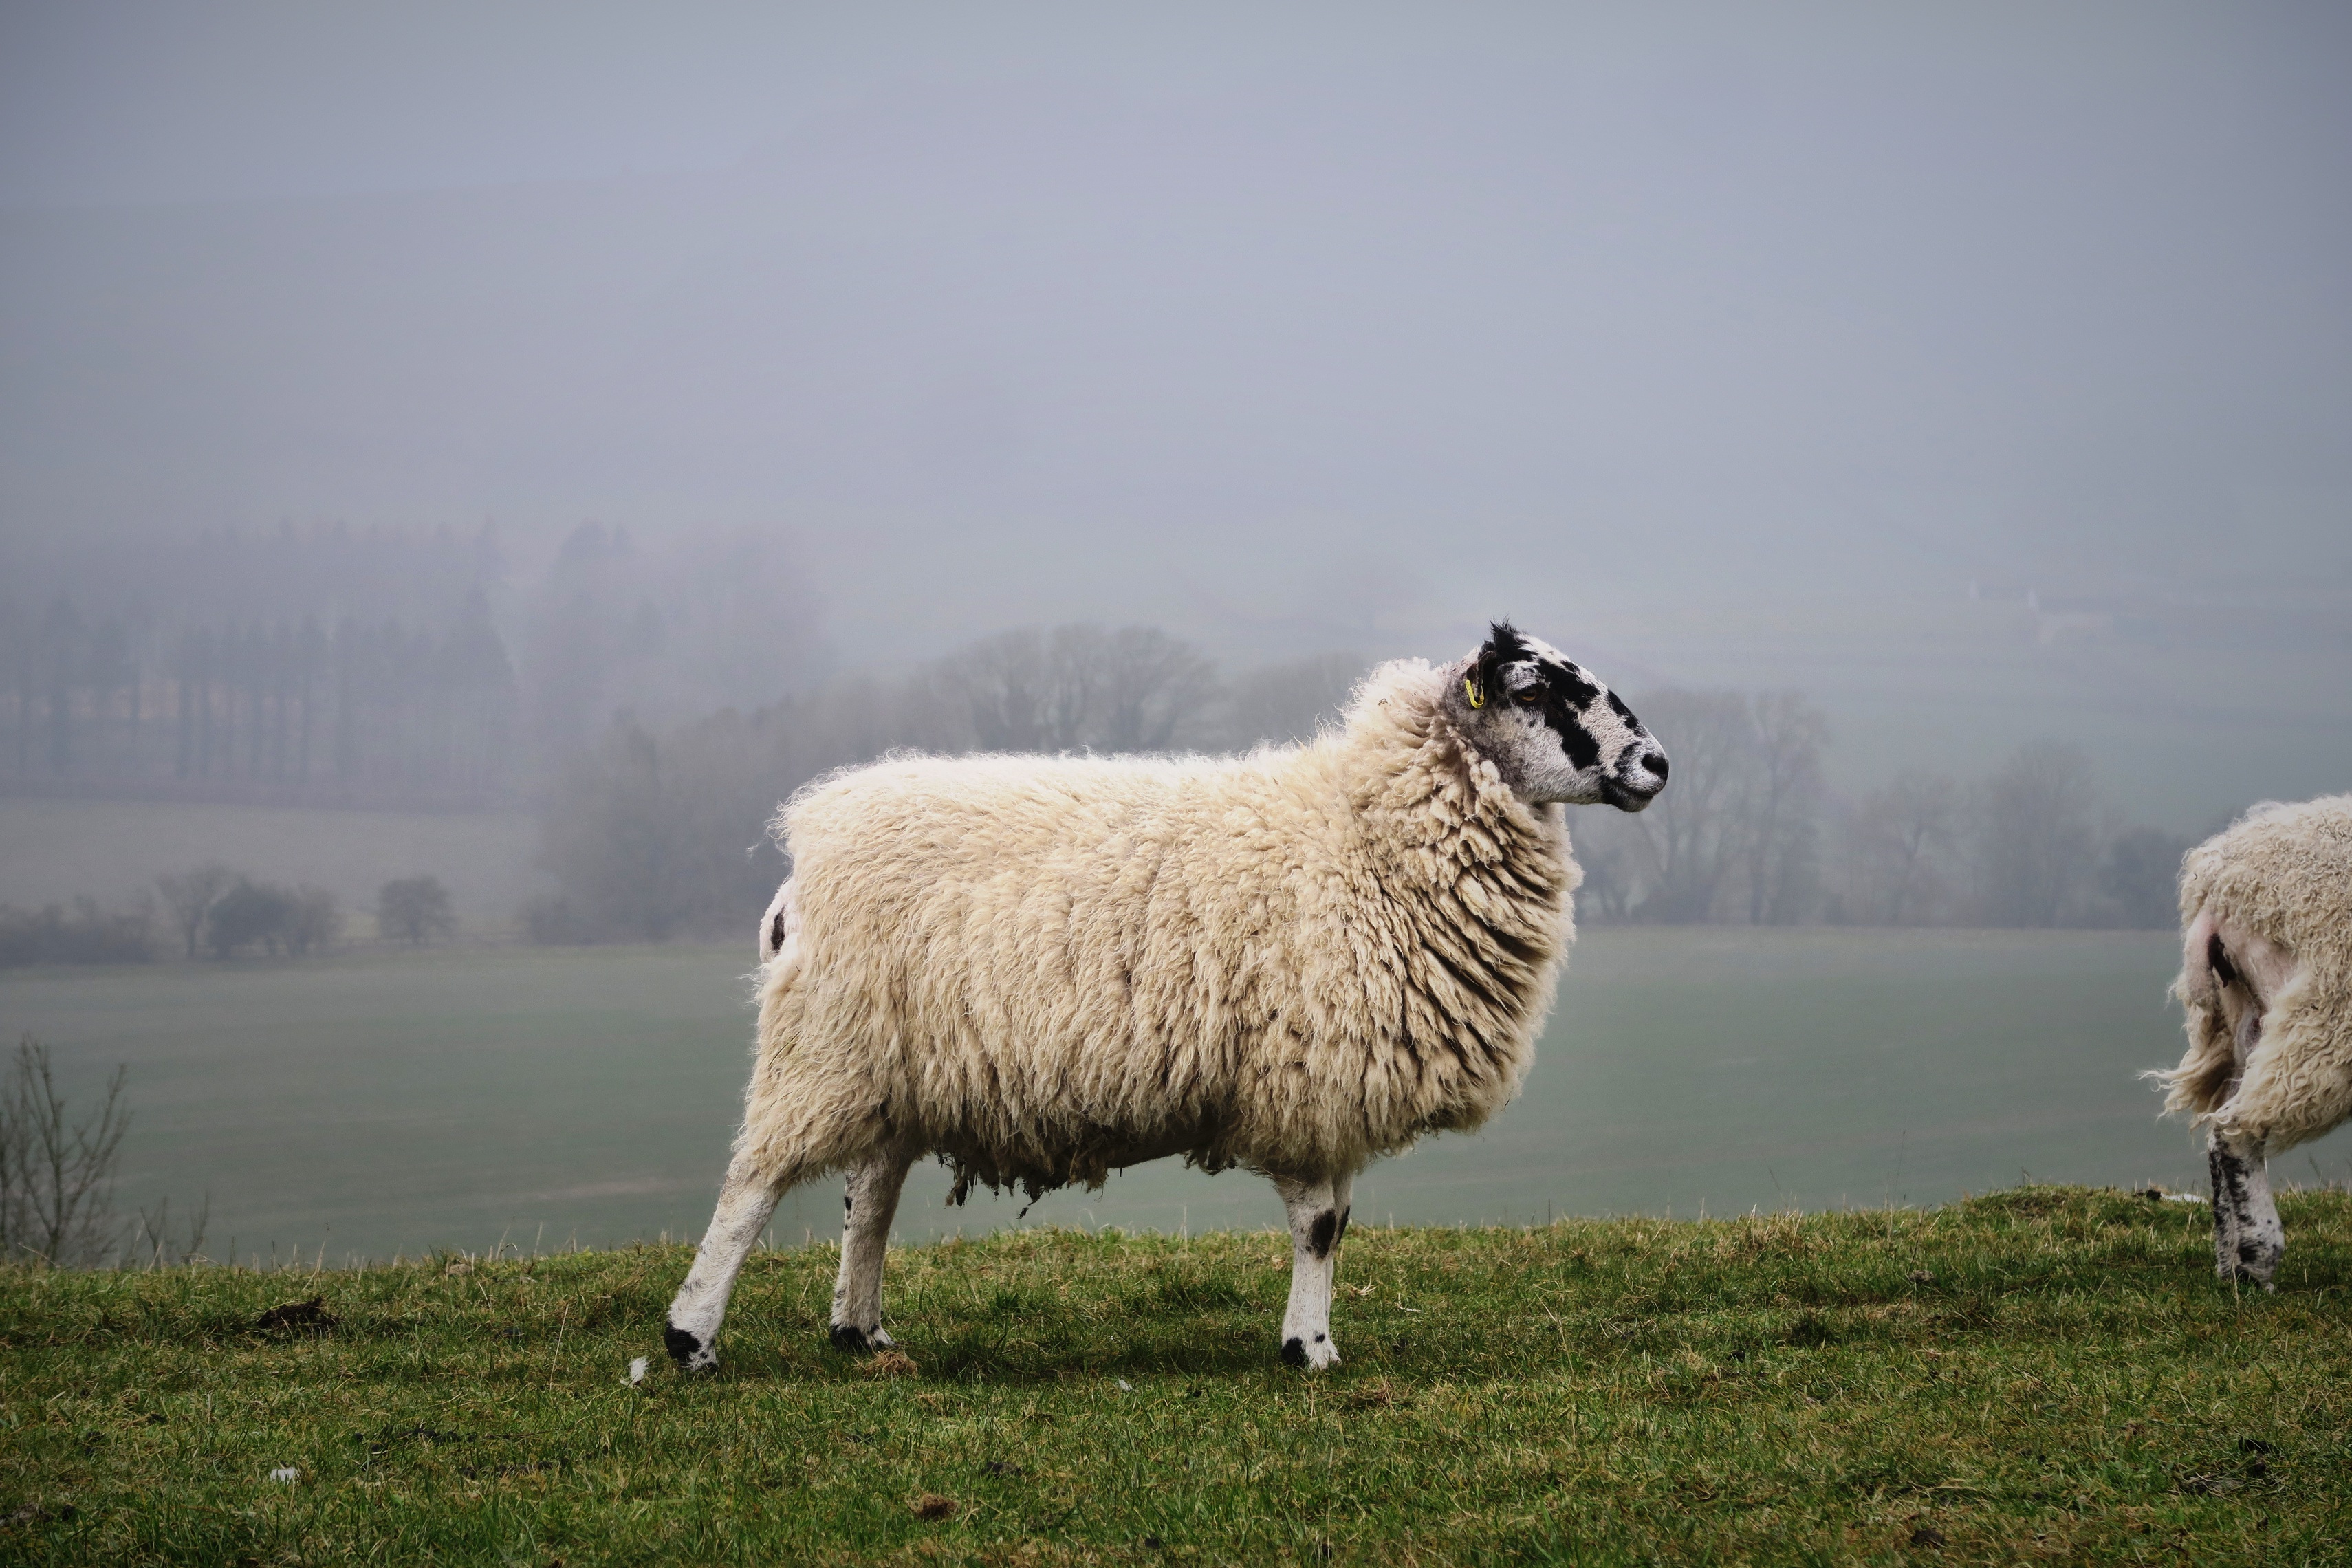
field, herd, pasture, grazing, sheep, mammal, fauna, grassland, vertebrate, sheeps